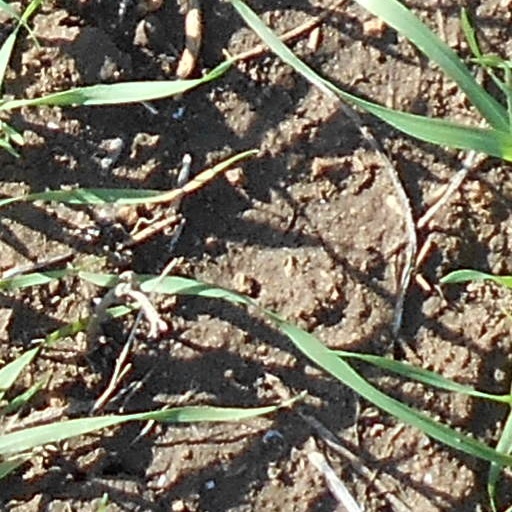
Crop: wheat